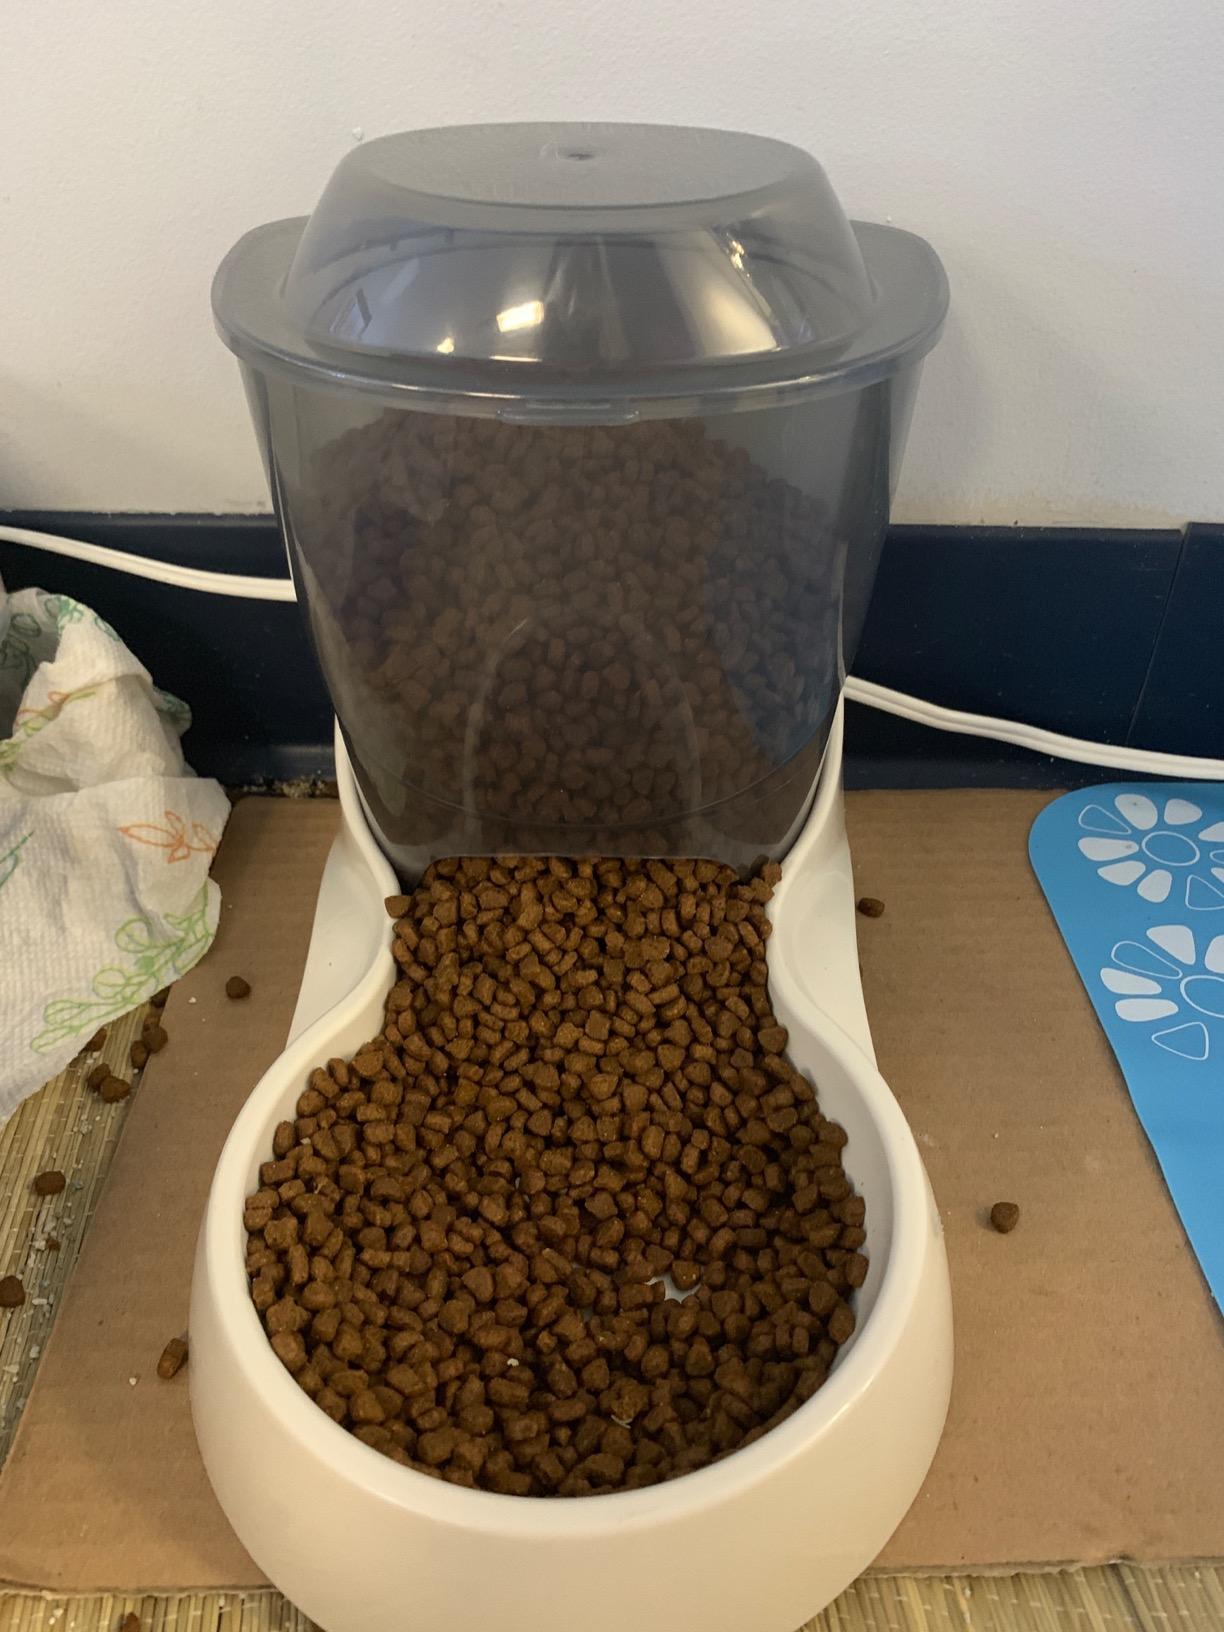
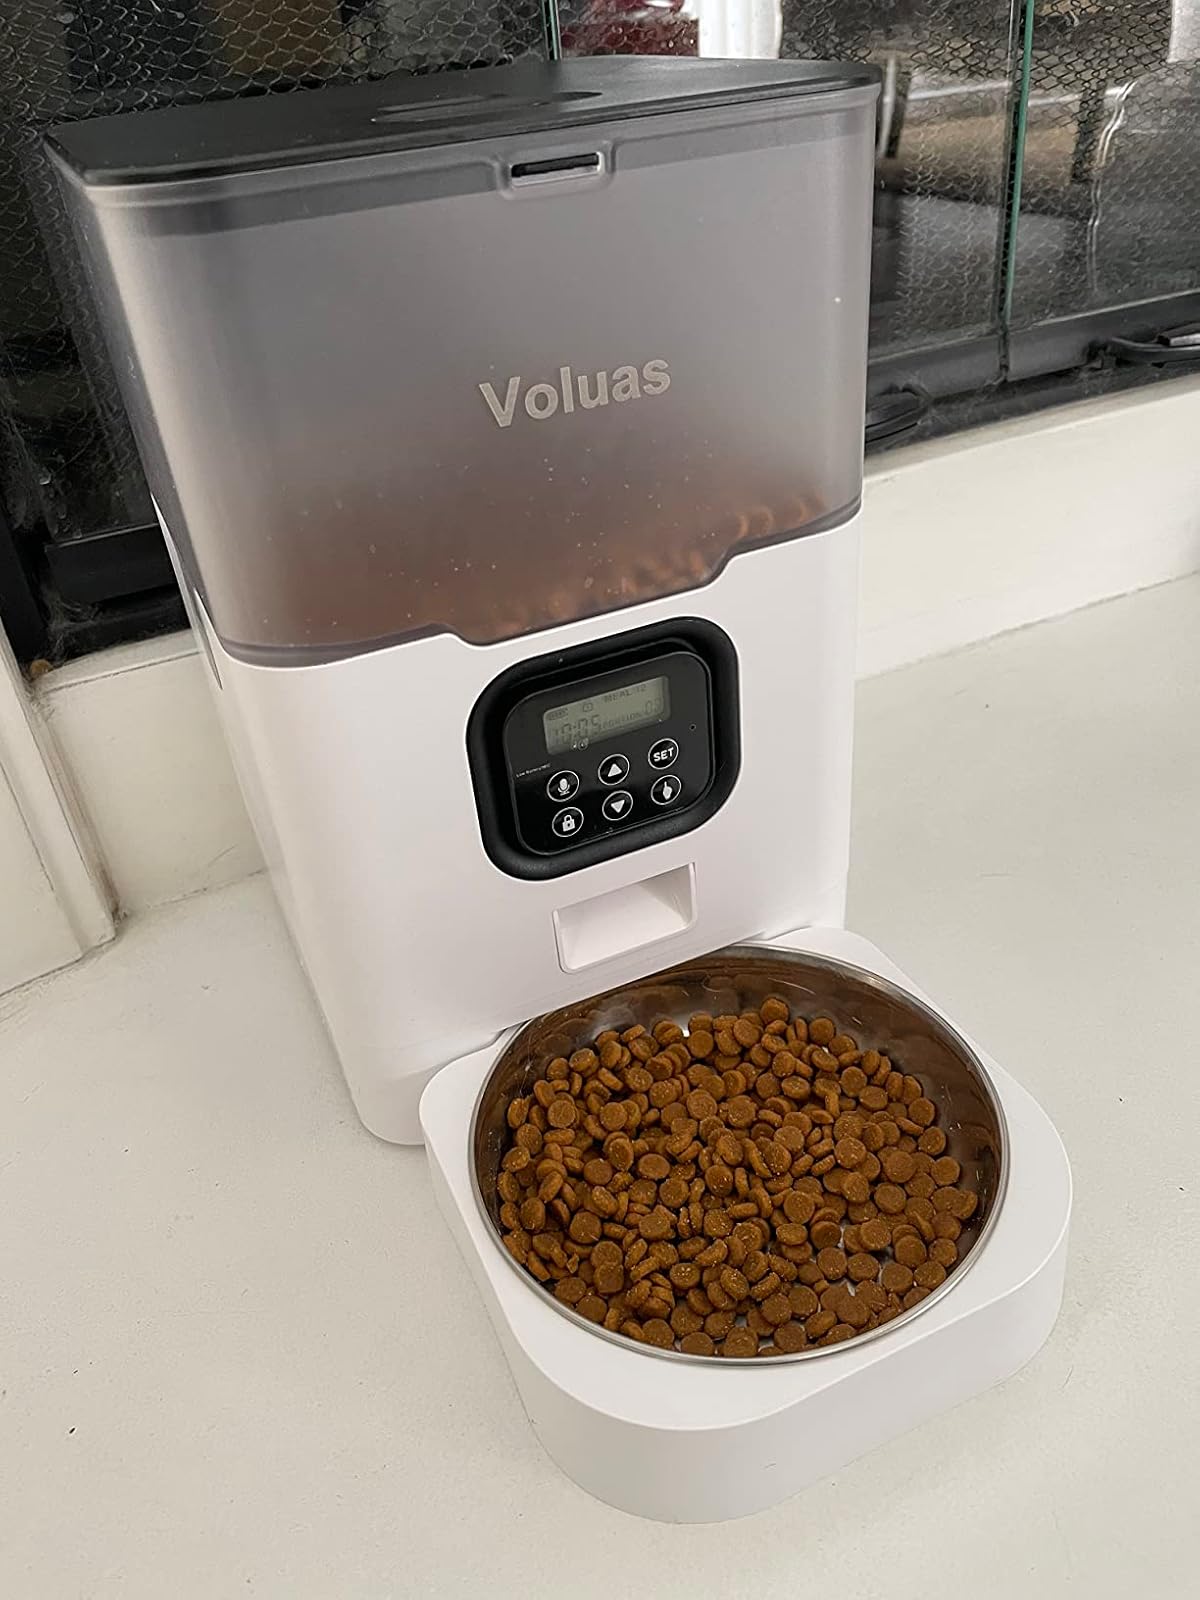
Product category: items_feeder
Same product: no